Joe Bolden

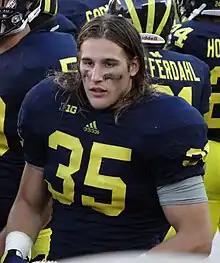
Bolden in 2012

Joseph Daniel Bolden (born August 19, 1993) is an American football coach and former player. He is currently the special teams coordinator for Southern Miss. Bolden is a former player for the Michigan Wolverines football team.